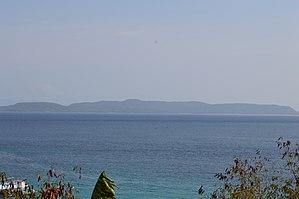
Corcuera est une localité de la province de Romblon, aux Philippines. En 2015, elle compte 10 283 habitants.